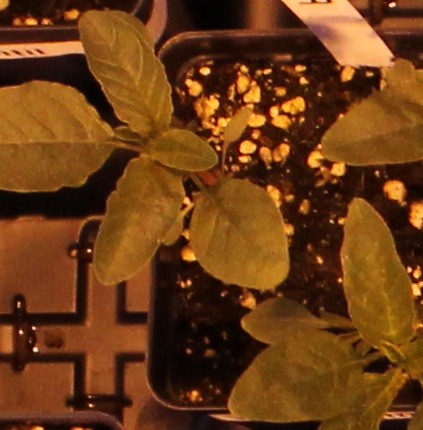
Label: Waterhemp